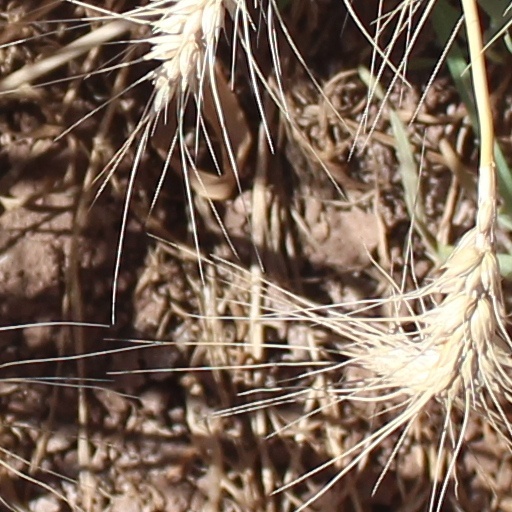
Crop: wheat